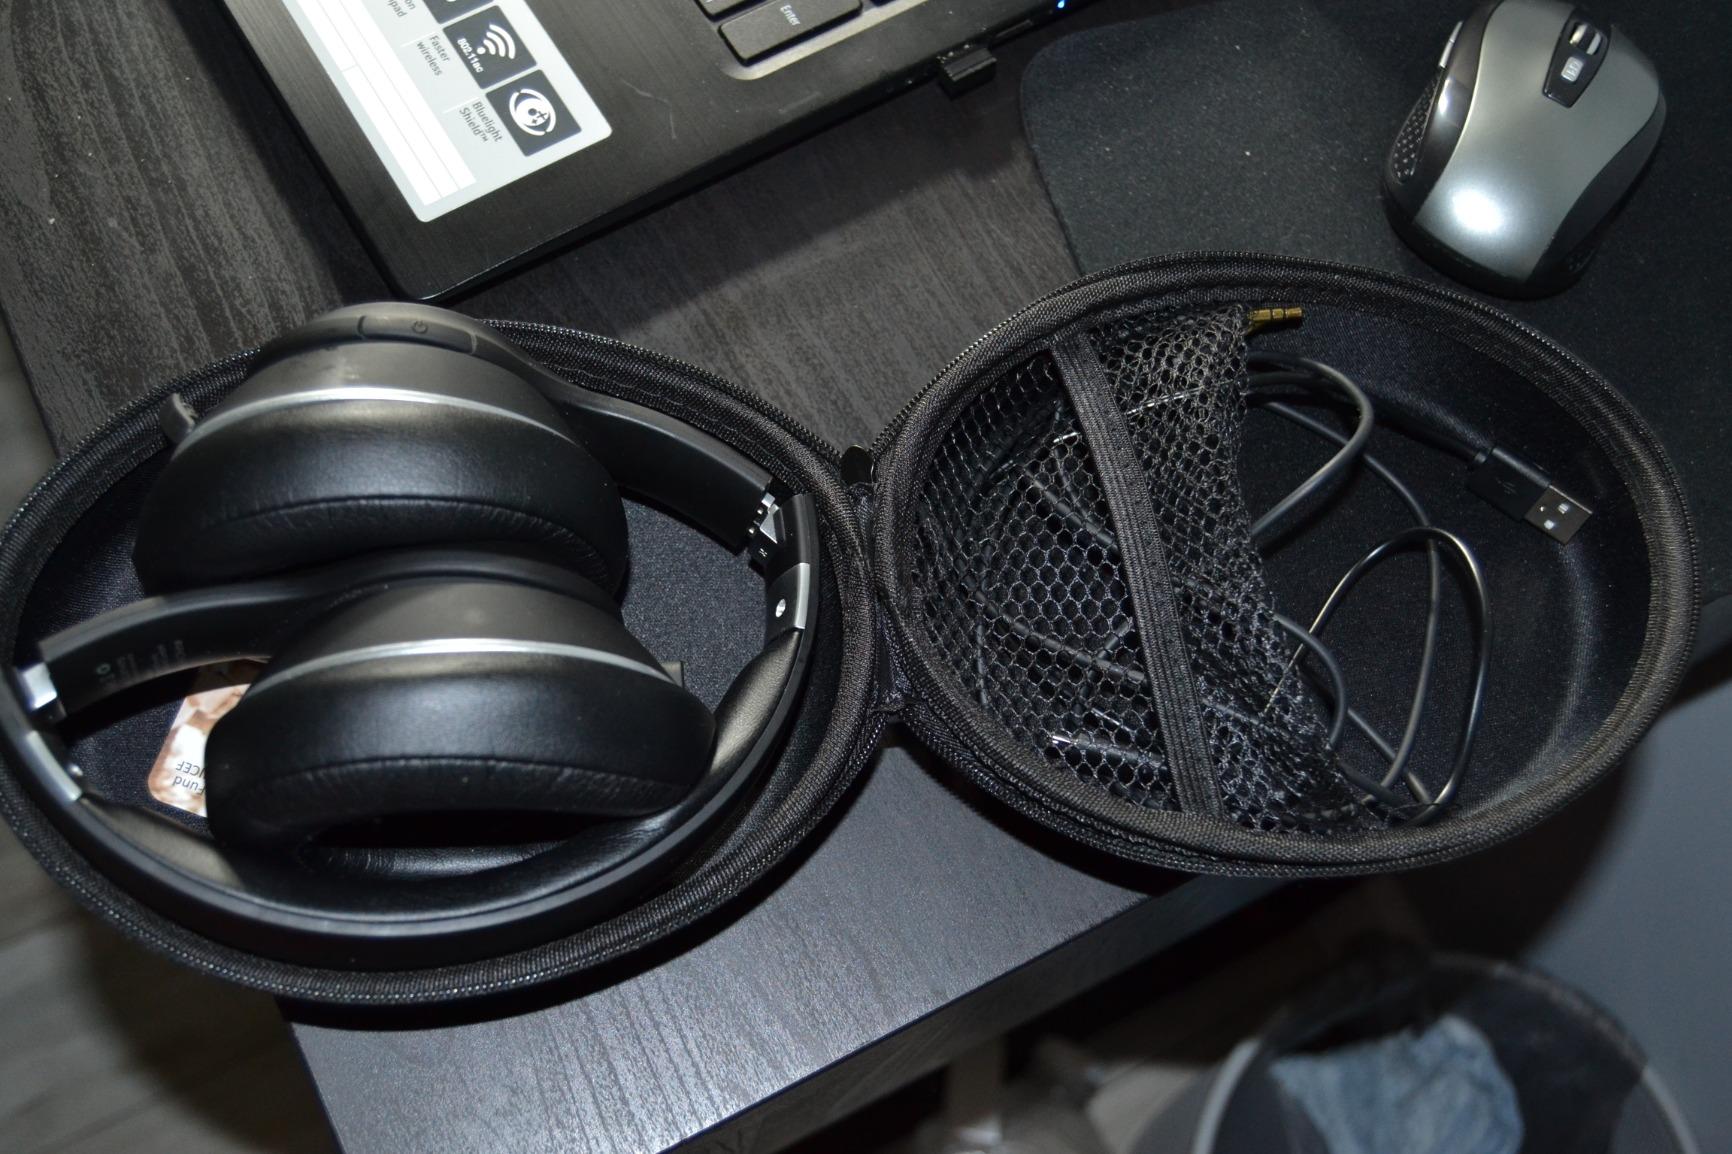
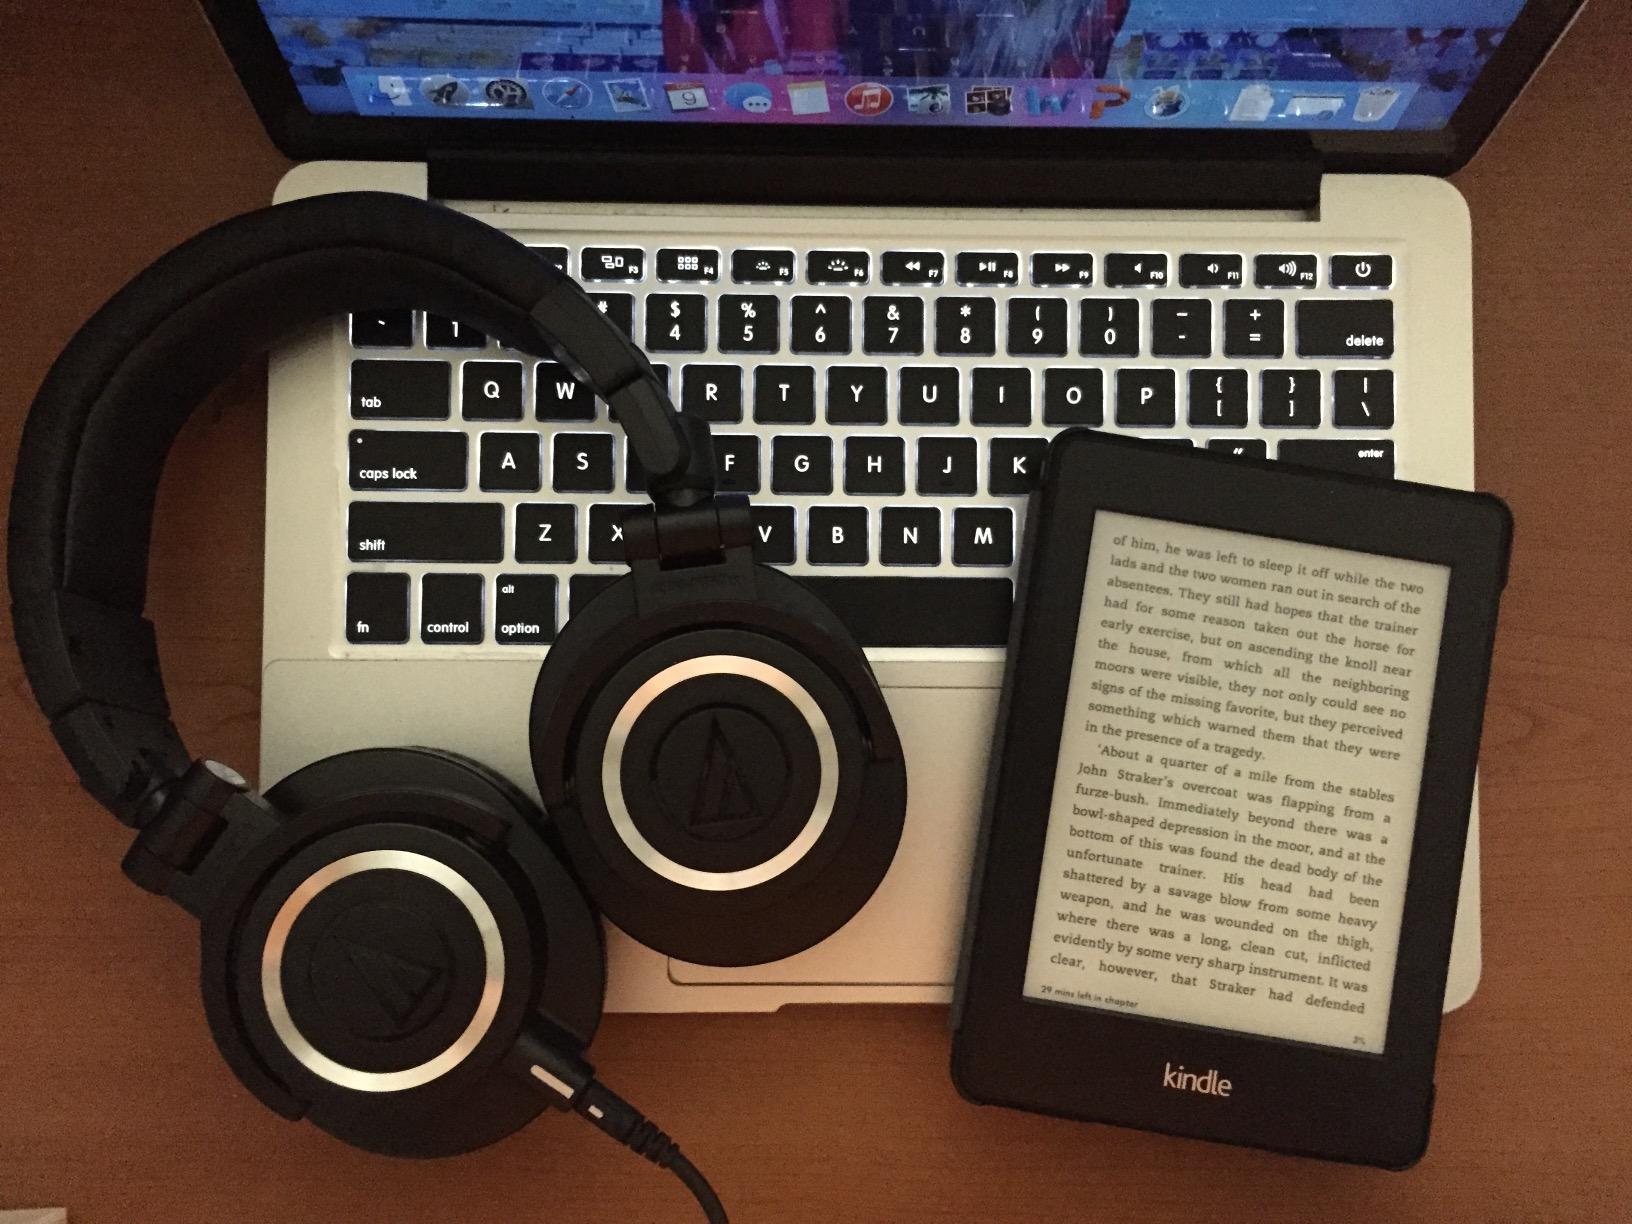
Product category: headphones
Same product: no